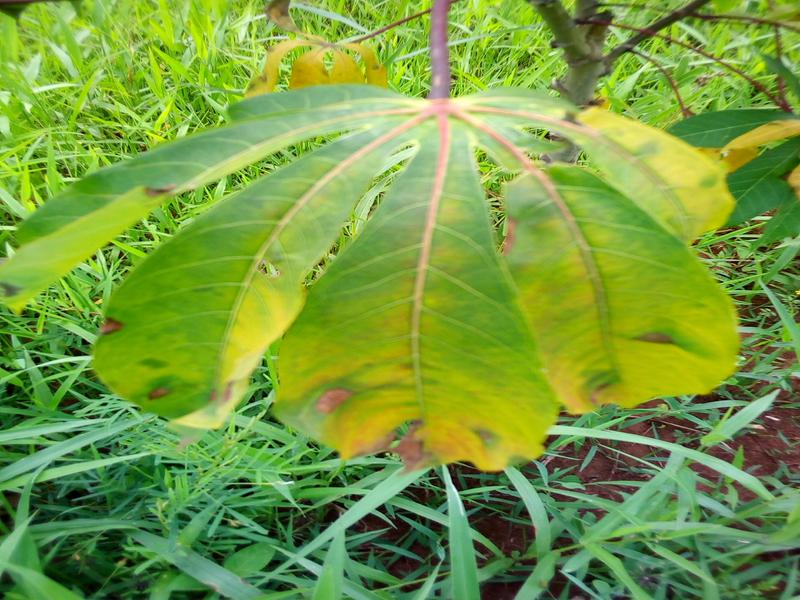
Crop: cassava
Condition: bacterial_blight